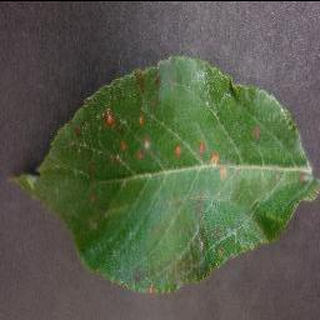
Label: apple_cedar_apple_rust